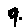
Label: 9